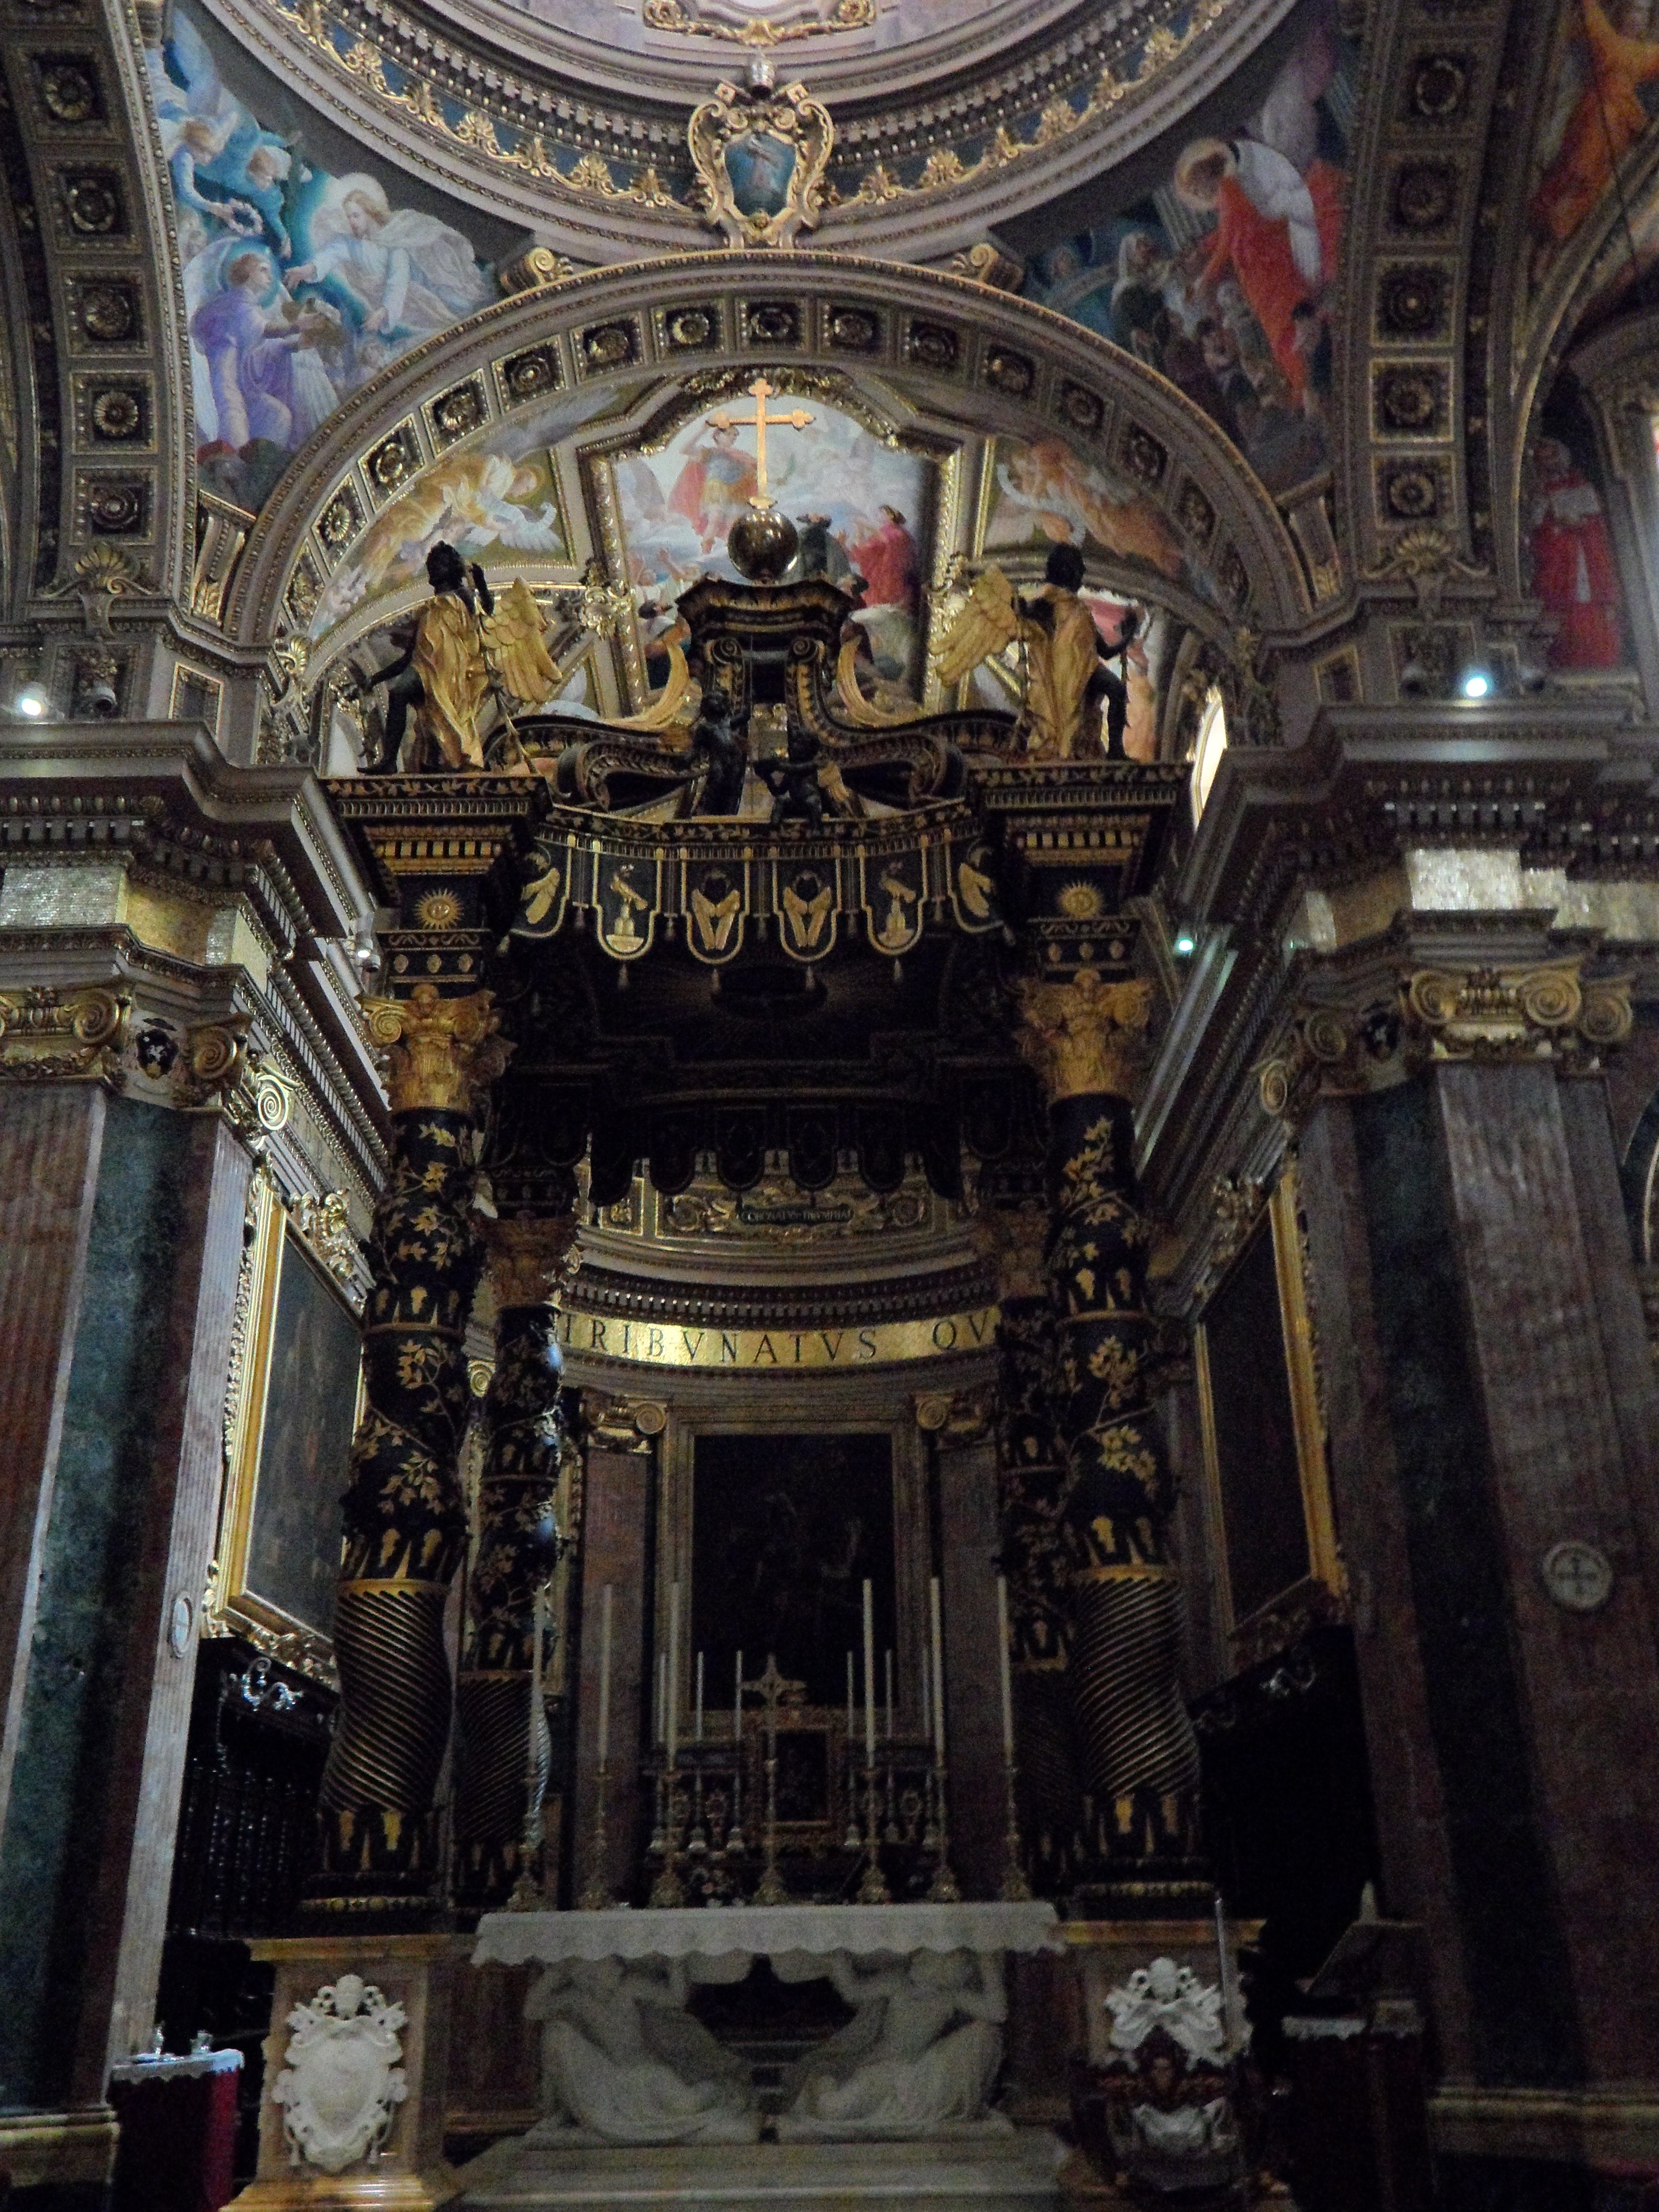
interior, building, decoration, religion, church, cathedral, chapel, place of worship, catholic, art, altar, synagogue, christianity, basilica, pompous, ancient history, byzantine architecture